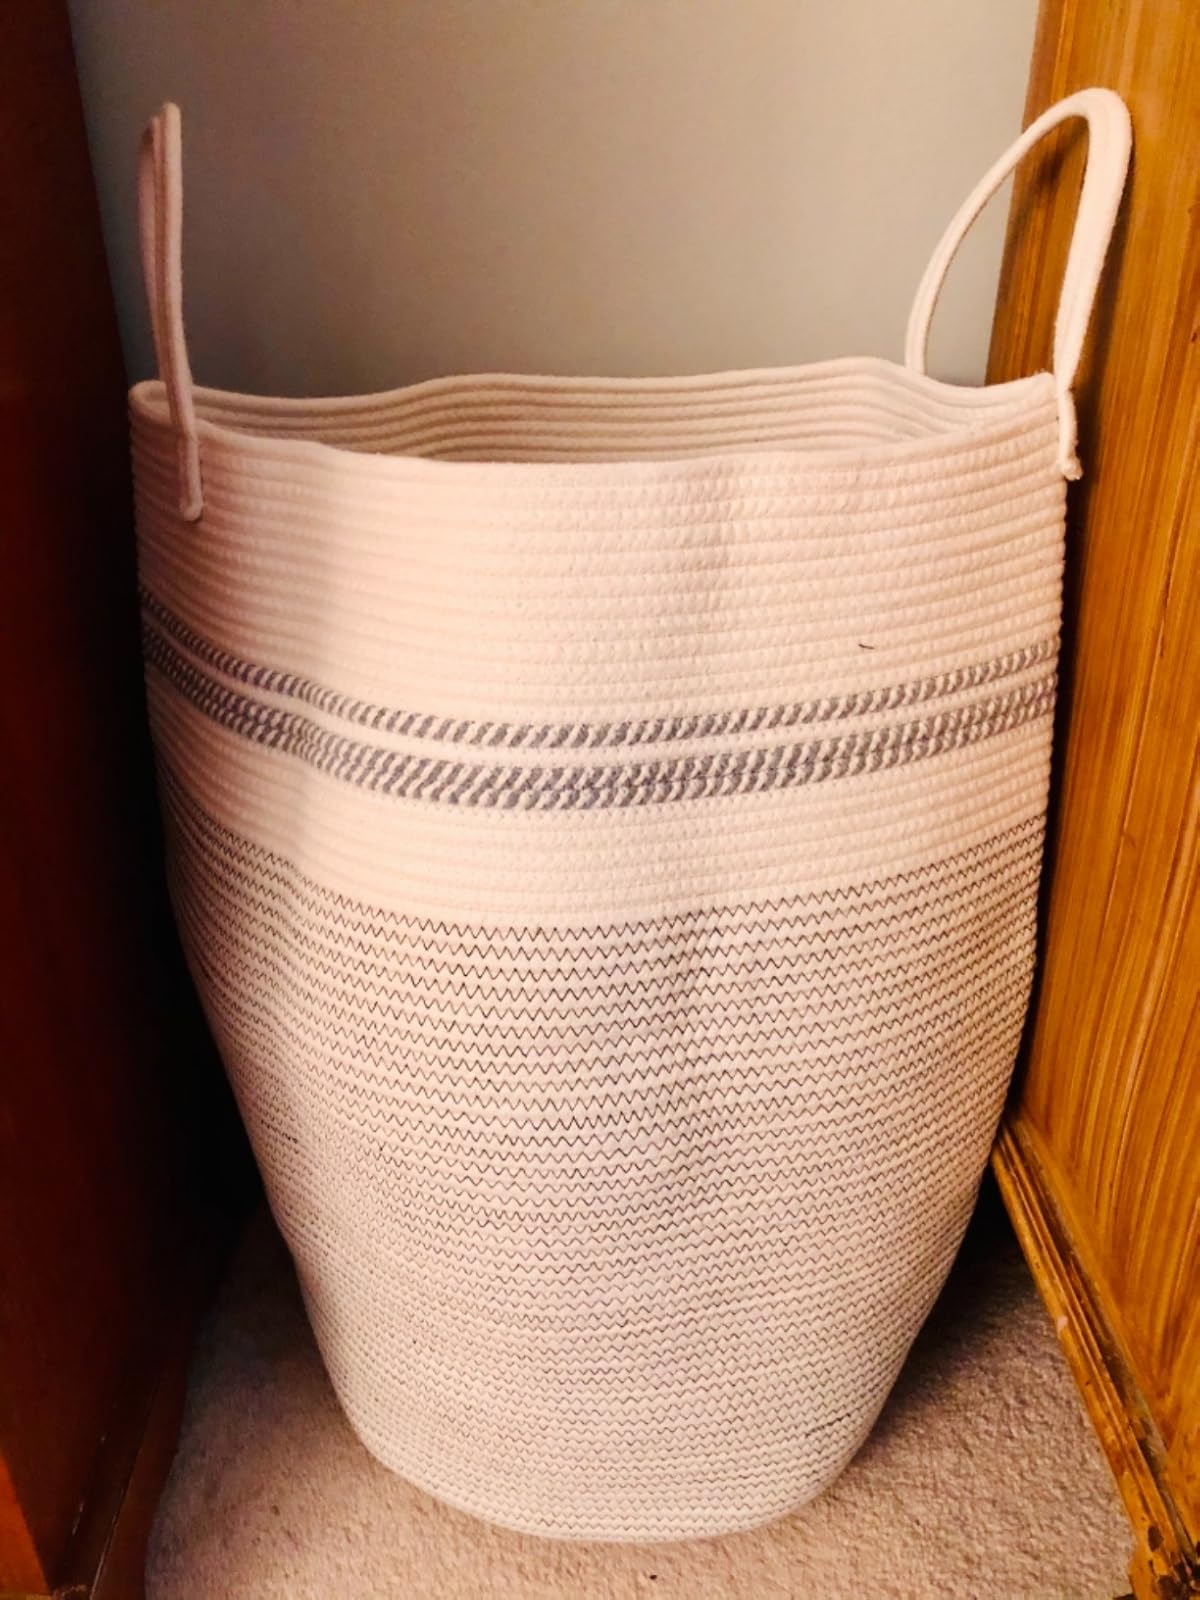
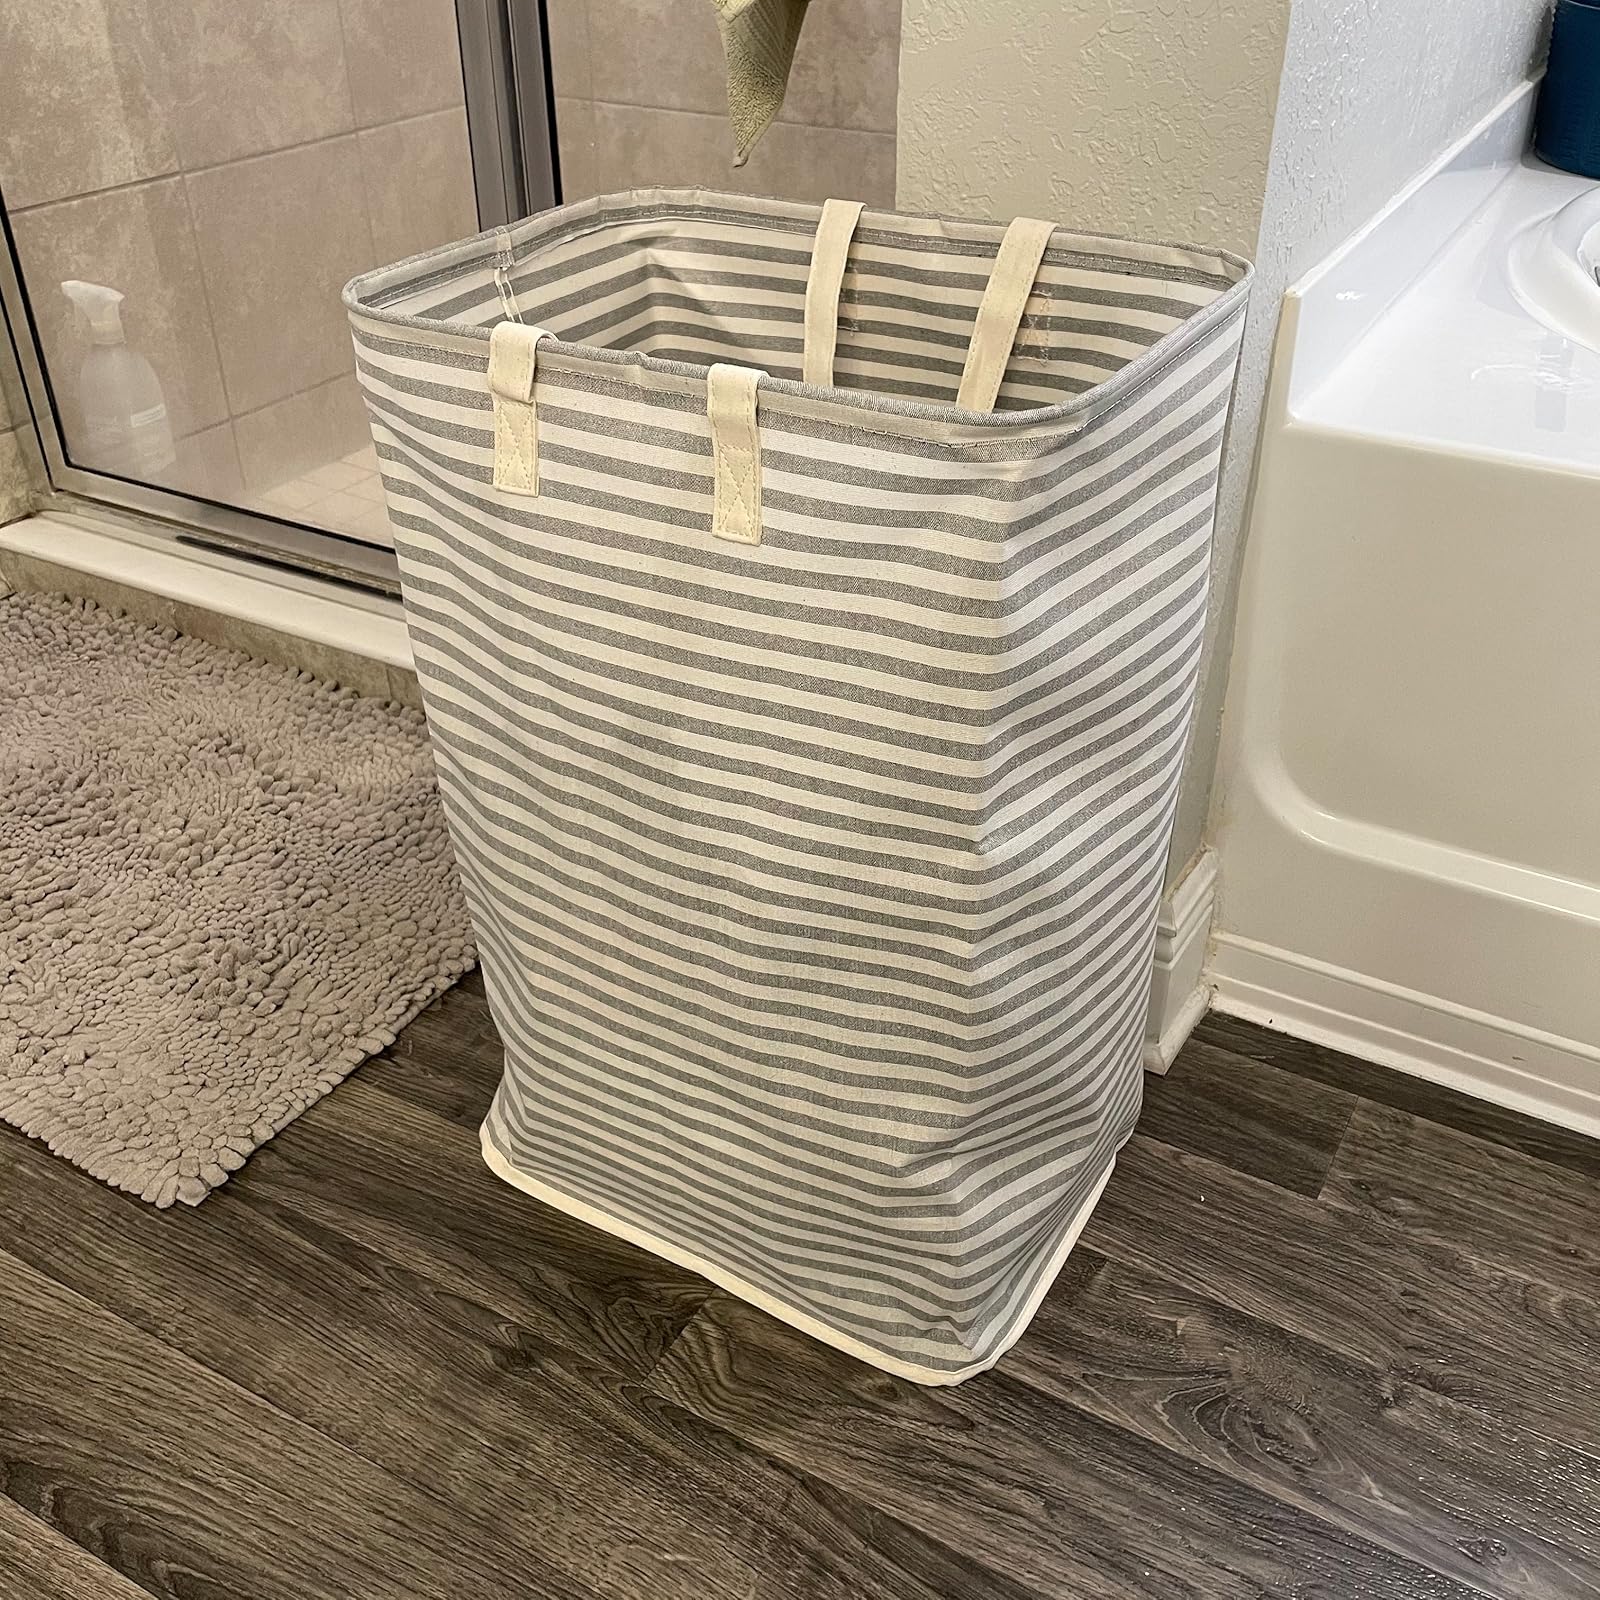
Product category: items_hamper
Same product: no